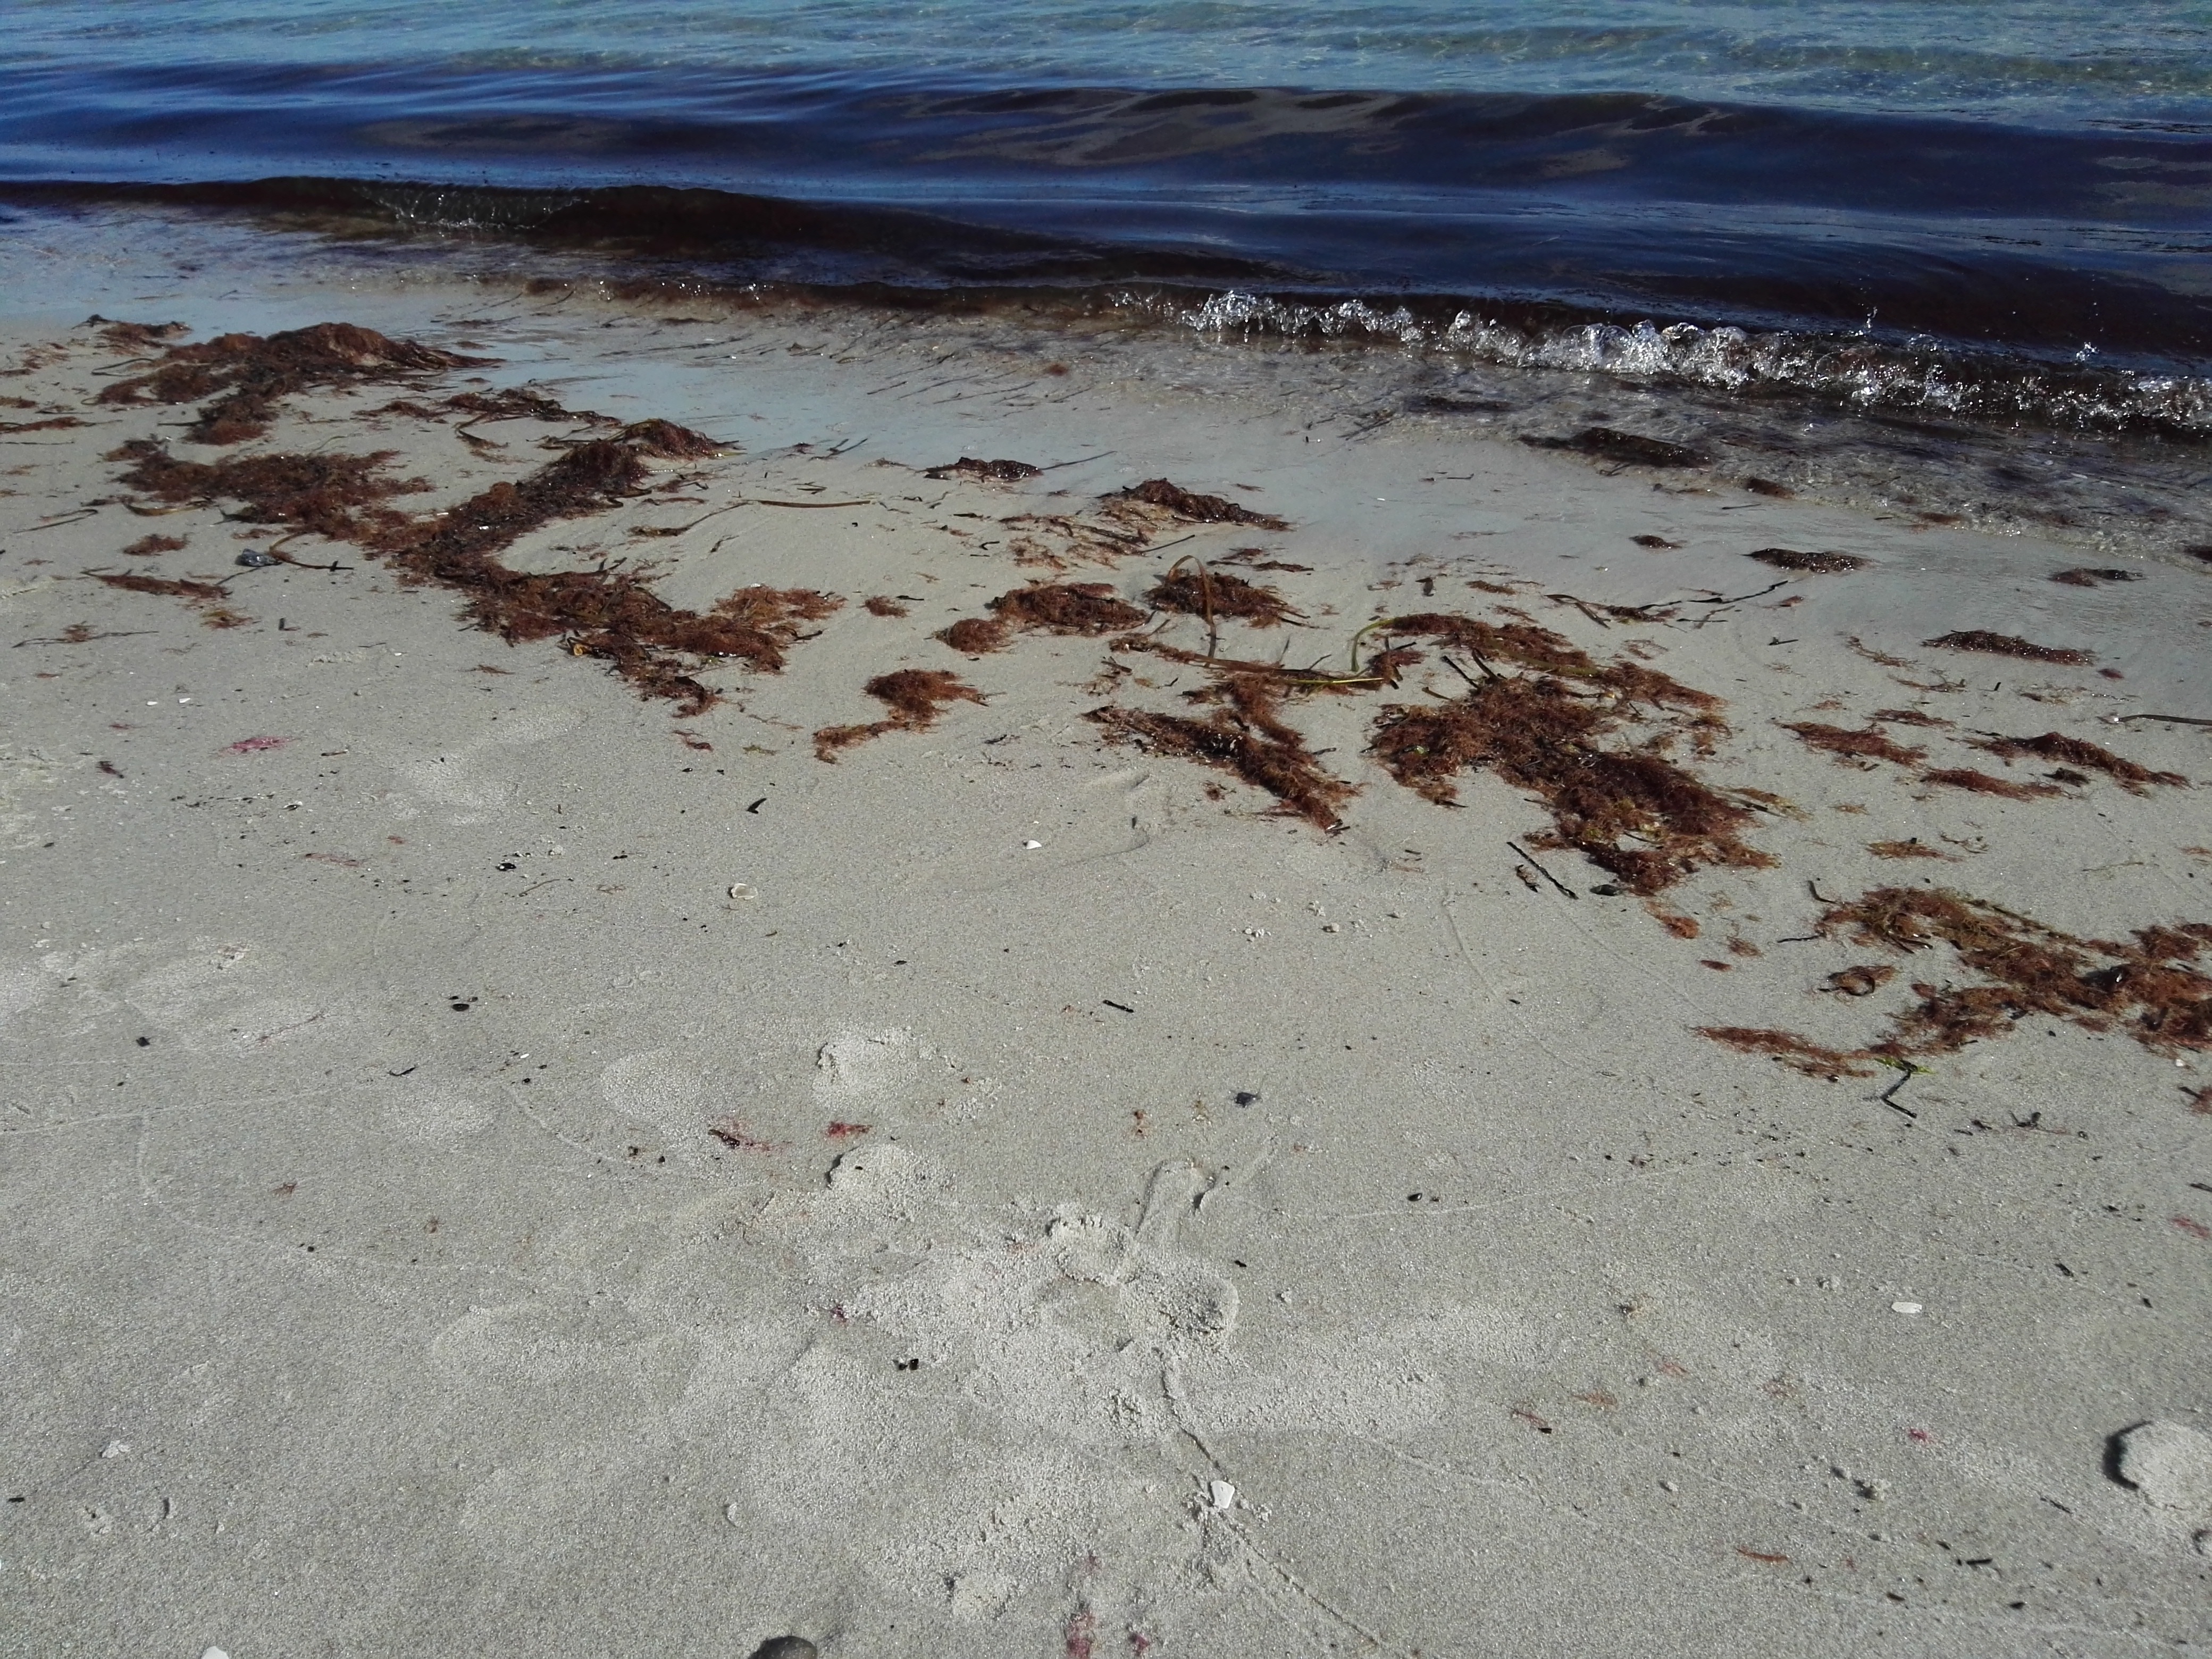
beach, sea, coast, water, nature, sand, rock, ocean, shore, wave, seaweed, holiday, material, body of water, beach sea, baltic sea, by the sea, schoenberg, mudflat, wind wave